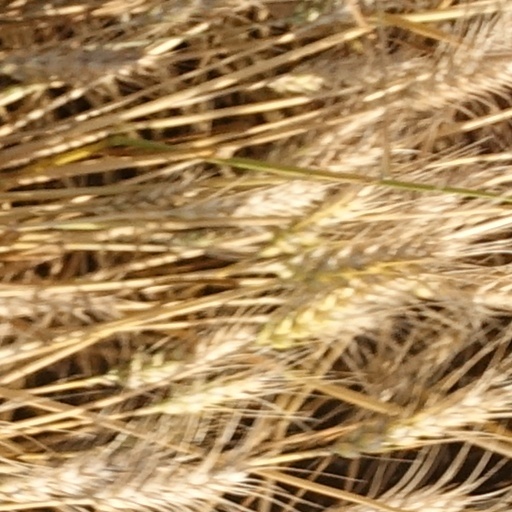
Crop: wheat